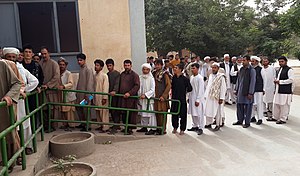
Præsidentvalget i Afghanistan 2014
Afghanere venter på af kunne afgive deres stemme i Heratprovinsen
Præsidentvalget i Afghanistan 2014 blev afholdt den 5. april 2014, anden valgrunde blev afholdt den 14. juni. Det var Afghanistans femte demokratiske valg; det forrige var valget i 2009 og endte med at Hamid Karzai blev genvalgt til præsident. Hamid Karzai genopstillede ikke, da han i henhold til Afghanistans forfatning kun kan sidde i to præsidentperioder, i stedet blev den tidligere finansminister Ashraf Ghani valgt til sin første embedsperiode.